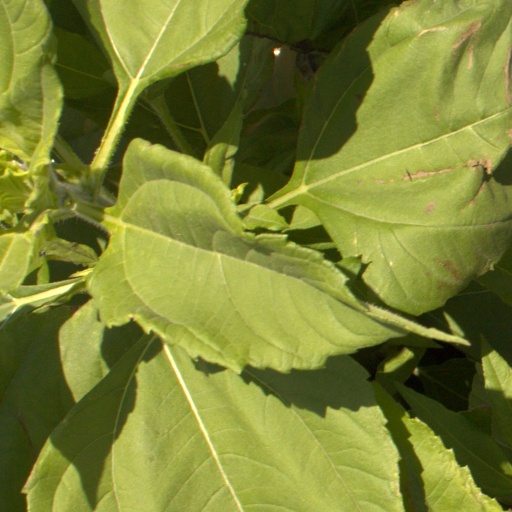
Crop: Jerusalem artichoke